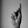
ASL letter: K